Pamir languages

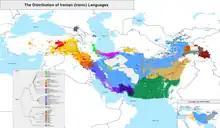
Map of modern Iranian languages. The Pamir languages are spoken in the extreme east of the distribution.

The Pamirian languages are spoken primarily in the Badakhshan Province of northeastern Afghanistan and the Gorno-Badakhshan Autonomous Region of eastern Tajikistan.